Rosenlewin Urheilijat-38 (ice hockey)

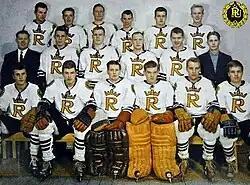
RU-38 players in 1962

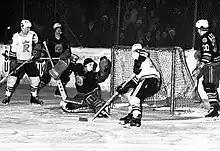
RU-38 playing against Ilves in February 1967

RU-38 won the Finnish championship in 1967 and the Finnish Cup in 1965. RU-38 got merged with Porin Karhut in 1967 to form Porin Ässät.